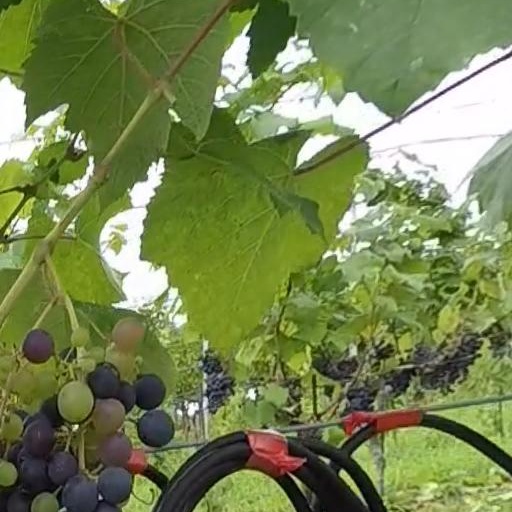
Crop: grape